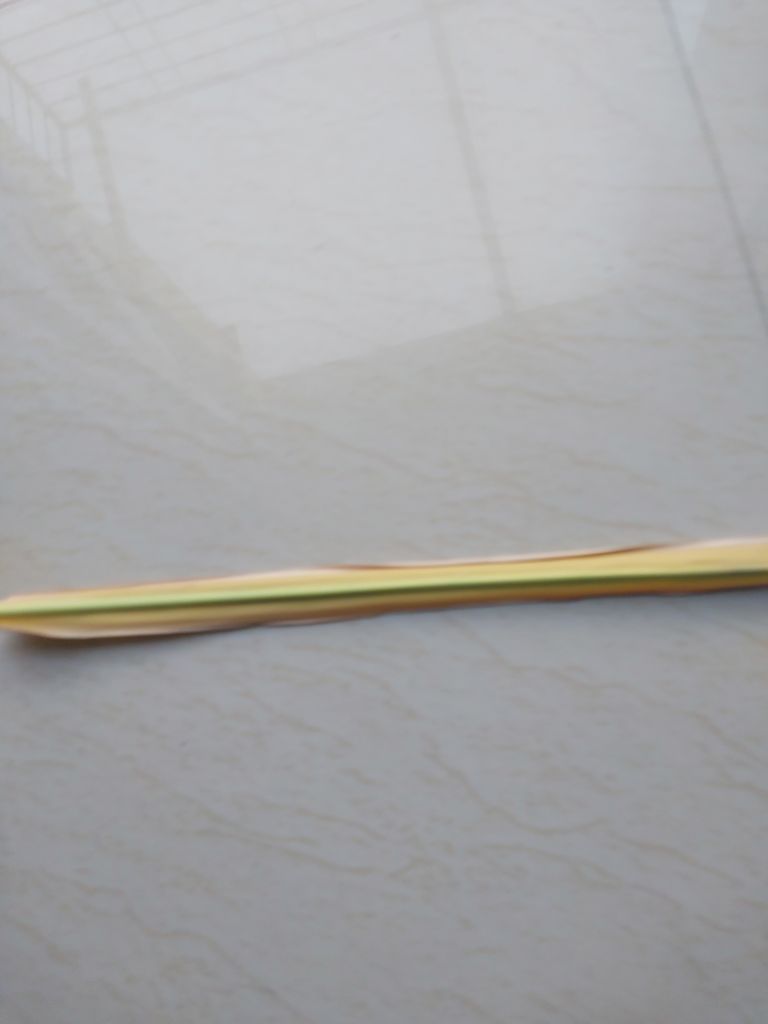
Label: Yellow Leaf